Jane Rucker

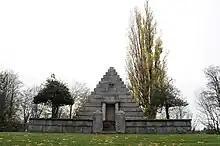
Rucker Mausoleum, 2009

After Jane Rucker's death, her sons built a pyramid-shaped monument with a tomb inside in Evergreen Cemetery honoring their mother. It is considered to be the largest monument in the cemetery and "one of the grandest tombs in the country." At some point, Jane Rucker's large seated statue stood over the doorway, but it was dismantled. The inscription on the door of the mausoleum dedicated to Jane Rucker by her sons read "The Pioneer of Everett, The True Wife, The Perfect Mother, The Soul of Honor." Her husband was also moved into the mausoleum in 1929.